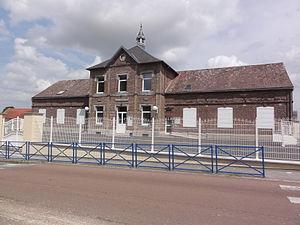
Prémont (Aisne) mairie-école
Prémont est une commune française située dans le département de l'Aisne, en région Hauts-de-France.